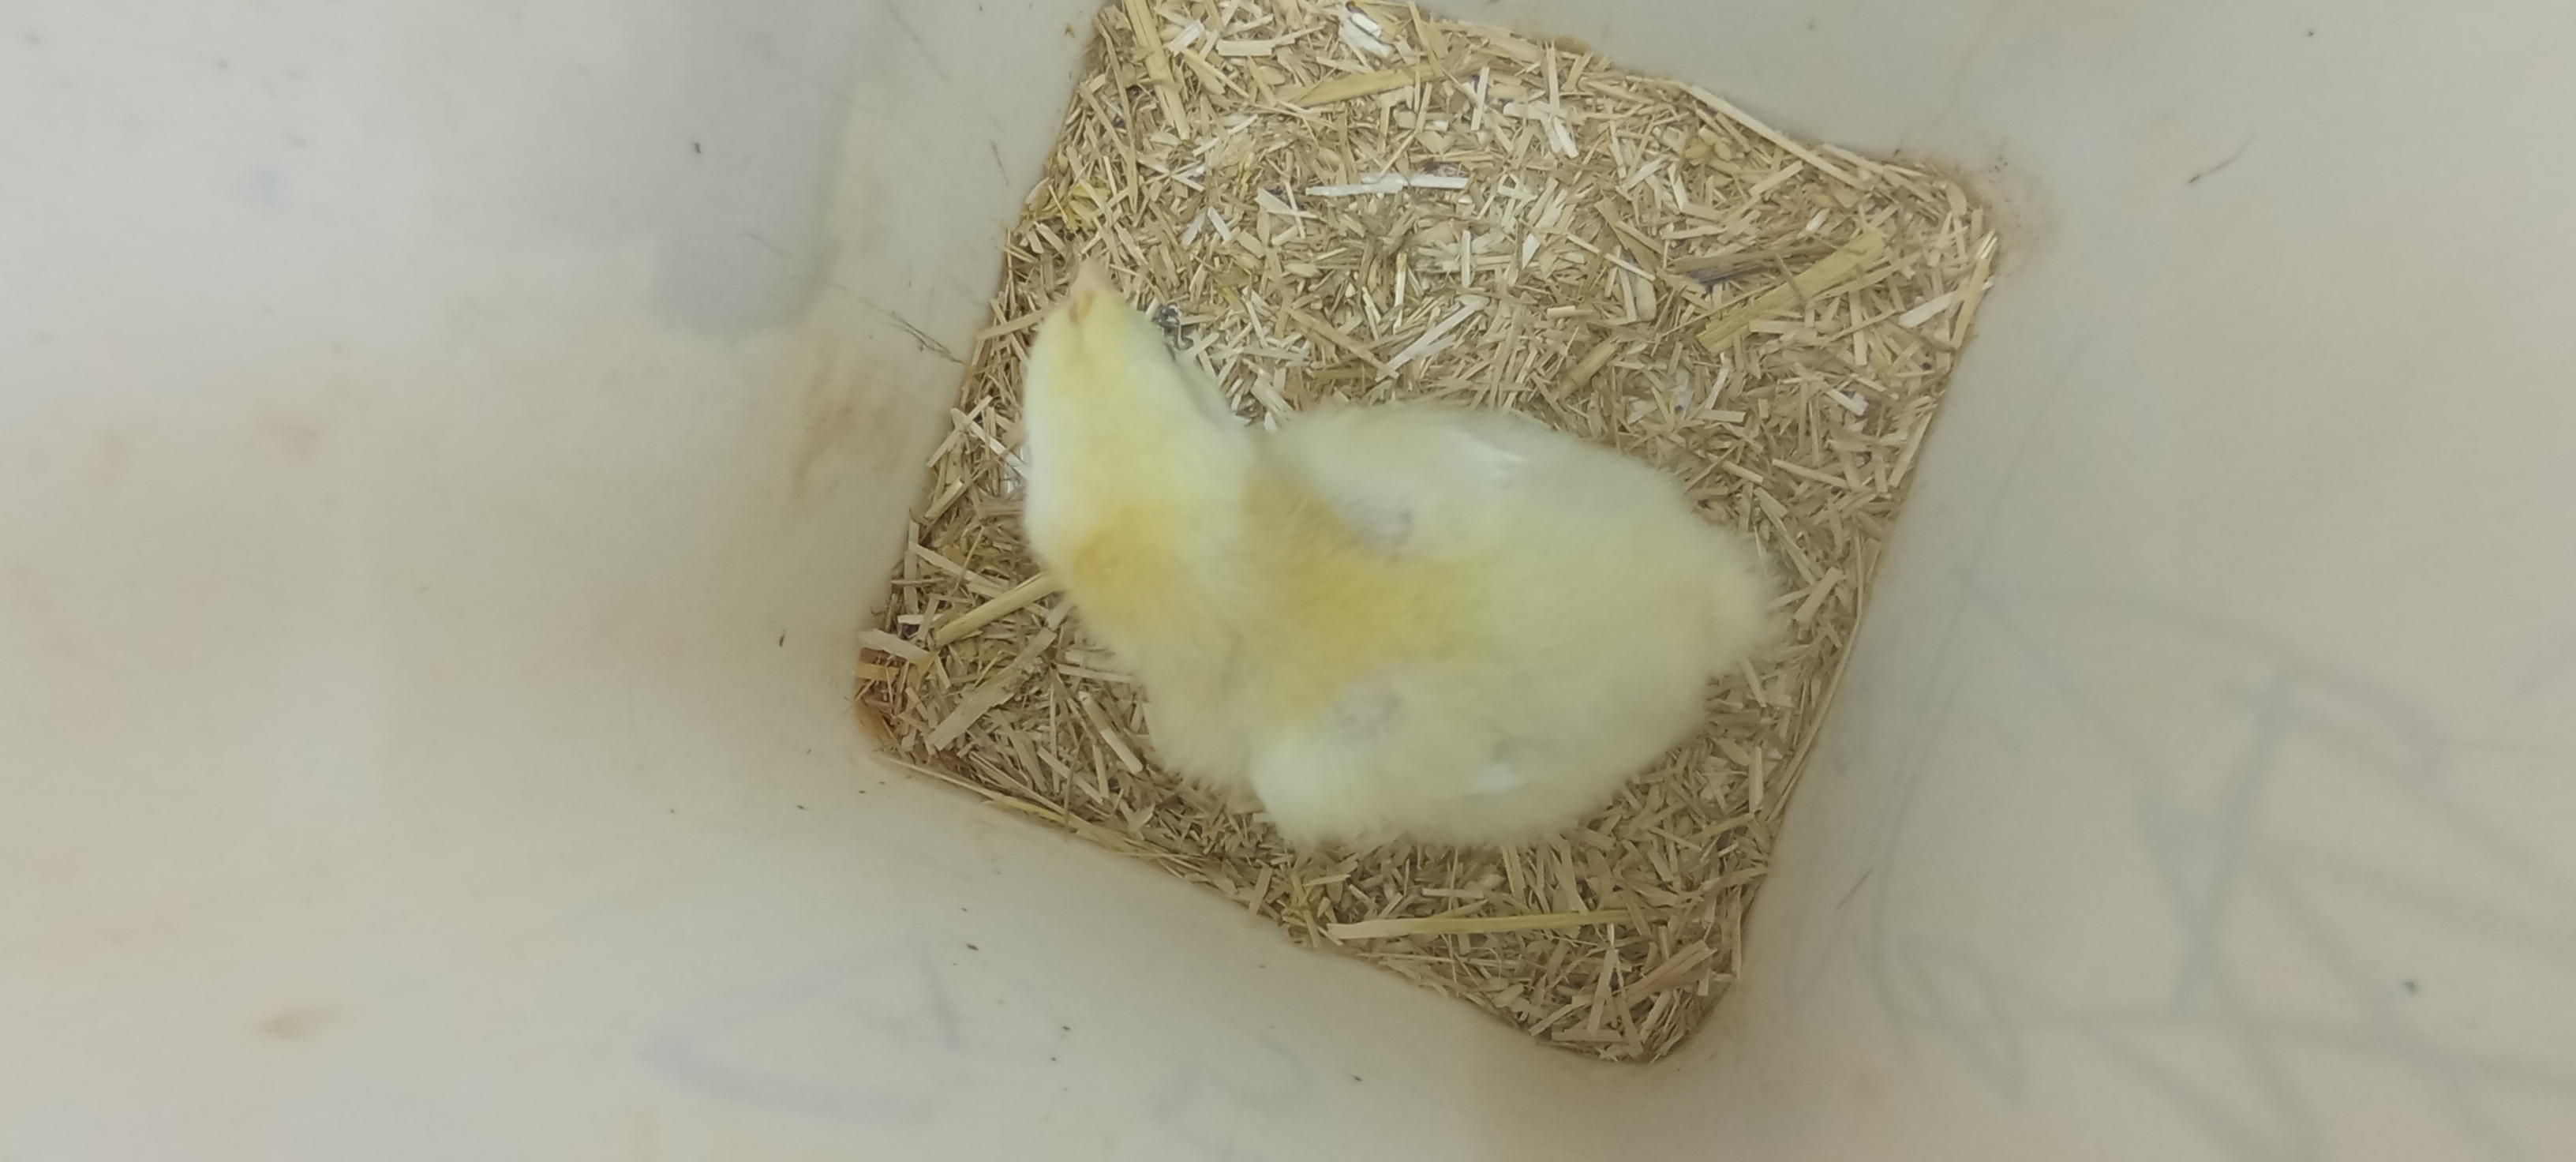
Weight: 207 g